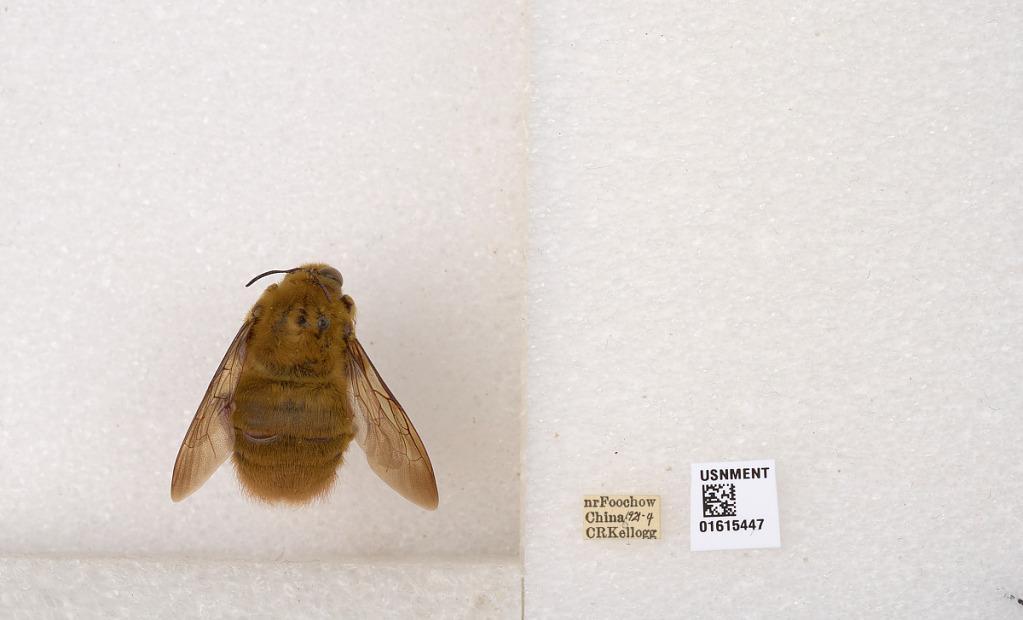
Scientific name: Xylocopa (Koptortosoma) sinensis Smith
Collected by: C. Kellogg
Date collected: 1921-1-1
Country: China
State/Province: Fujian
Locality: Foochow